Pacific Ocean

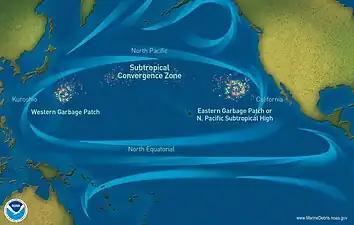
Pacific Ocean currents have created three islands of debris.

The volume of the Pacific Ocean, representing about 50.1 percent of the world's oceanic water, has been estimated at some . Surface water temperatures in the Pacific can vary from , the freezing point of seawater, in the poleward areas to about near the equator. Salinity also varies latitudinally, reaching a maximum of 37 parts per thousand in the southeastern area. The water near the equator, which can have a salinity as low as 34 parts per thousand, is less salty than that found in the mid-latitudes because of abundant equatorial precipitation throughout the year. The lowest counts of less than 32 parts per thousand are found in the far north as less evaporation of seawater takes place in these frigid areas. The motion of Pacific waters is generally clockwise in the Northern Hemisphere (the North Pacific gyre) and counter-clockwise in the Southern Hemisphere. The North Equatorial Current, driven westward along latitude 15°N by the trade winds, turns north near the Philippines to become the warm Japan or Kuroshio Current.